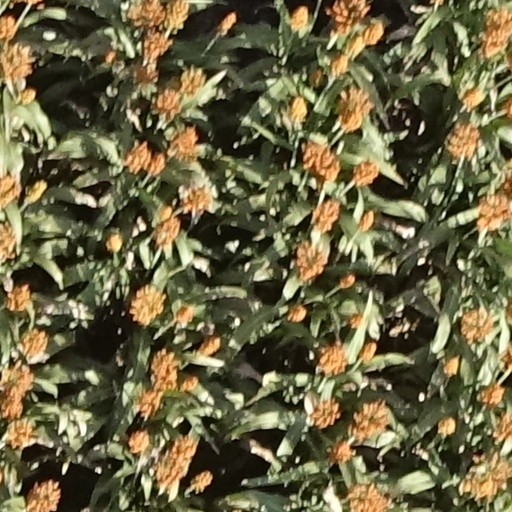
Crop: sorghum